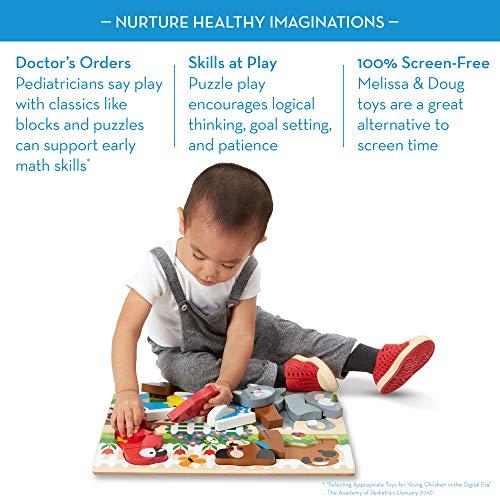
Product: Melissa & Doug Pets Wooden Chunky Jigsaw Puzzle - Dog, Cat, Bird, and Fish (20 pcs)
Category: Toys & Games | Puzzles | Jigsaw Puzzles
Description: Wooden chunky puzzle with 4 animals and 20 total pieces.
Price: $14.44
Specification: ProductDimensions:11.8x1.1x15.8inches|ItemWeight:2.8pounds|ShippingWeight:2.85pounds(Viewshippingratesandpolicies)|DomesticShipping:ItemcanbeshippedwithinU.S.|InternationalShipping:ThisitemcanbeshippedtoselectcountriesoutsideoftheU.S.LearnMore|ASIN:B01B1UE0QC|Itemmodelnumber:1890|Manufacturerrecommendedage:24months-4years